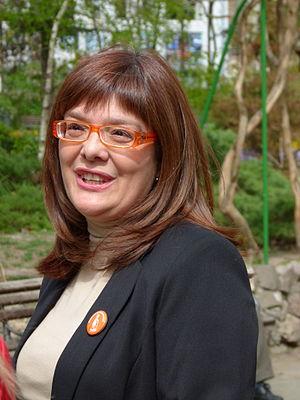
Novi Sad est une ville et une municipalité de Serbie située dans la province autonome de Voïvodine et dans le district de Bačka méridionale. Selon les données du recensement de 2011, la ville intra muros compte 231 798 habitants, la municipalité 307 760 et le territoire métropolitain de Novi Sad, appelé Ville de Novi Sad, 341 625.
Le maire de Novi Sad est à la tête de la ville de Novi Sad, la capitale de la province autonome de Voïvodine, en Serbie. Il représente la ville et il y exerce des fonctions exécutives. L'actuel maire de Novi Sad est Miloš Vučević, membre du Parti progressiste serbe.
Le Parti populaire était un parti politique serbe. Fondé en 2008 par l'ancien maire de Novi Sad et ancienne personnalité du Parti radical serbe Maja Gojković, il a rejoint le Parti progressiste serbe en décembre 2012.